History of Celtic F.C. (1994–present)

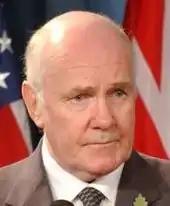
Celtic Chairman 2007-2011, John Reid

Gordon Strachan was announced in June 2005 as Martin O'Neill's replacement, after apparently being recommended by O'Neill himself. Strachan faced a number of challenges, not least in inheriting an aged squad who were highly expensive and one that had still failed to replace the talismanic Henrik Larsson. Strachan made an unpromising start, in particular his first game in which Celtic lost 0–5 to Slovakian side Artmedia Bratislava and recorded their worst ever European result, Celtic, however, quickly regained form and confidence and went on to become the fastest team to win the SPL championship ever, along with the League Cup in the 2005–06 season. The title was clinched before the league was split with a 1–0 home victory over second-placed Hearts. Shaun Maloney had an outstanding season for Celtic and became the first player to win both Player of the Year and Young Player of the Year awards from PFA Scotland in the same season. Celtic's home games that season attracted an average attendance of 58,149, placing Celtic at the time behind only Manchester United in highest average attendance for a football club in the UK.